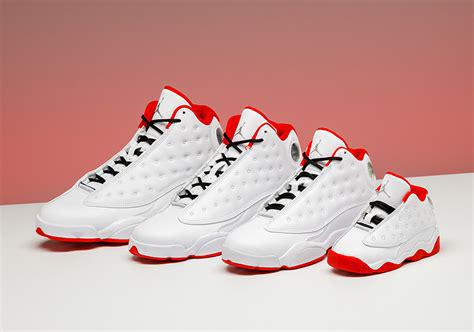
Brand: Jordan
Model: 13